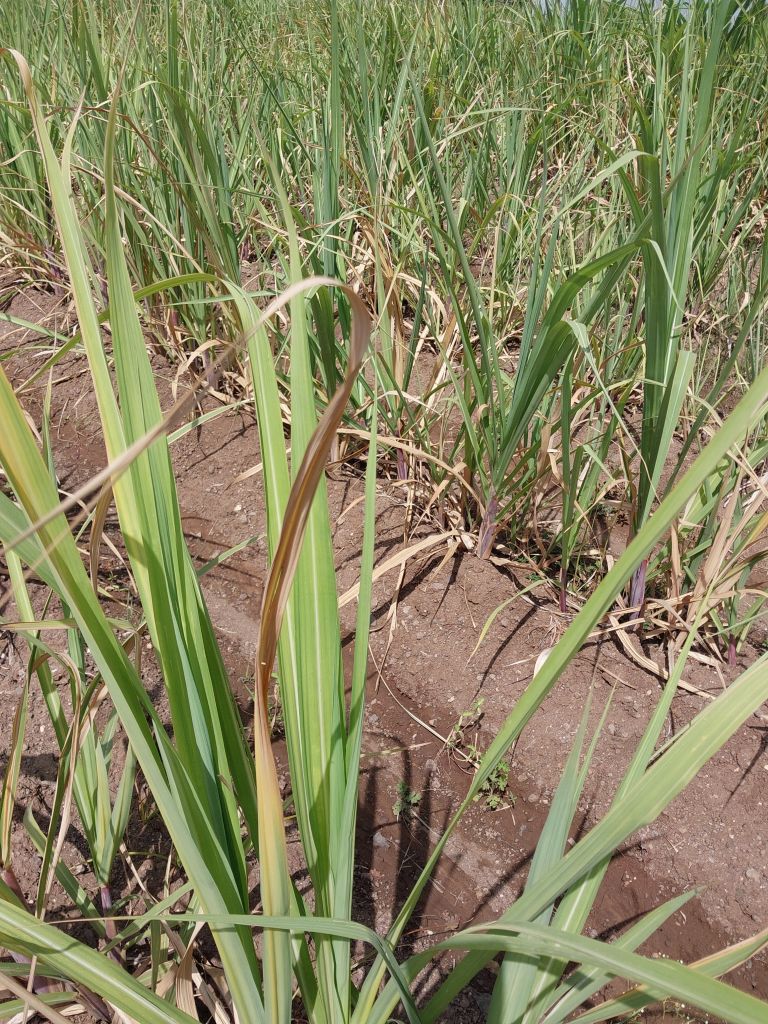
Label: Yellow Leaf